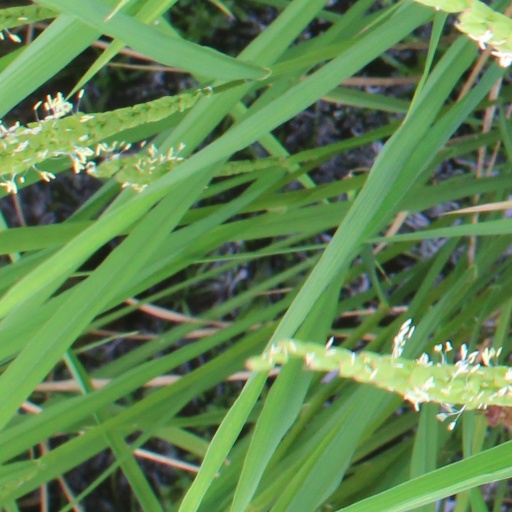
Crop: rice